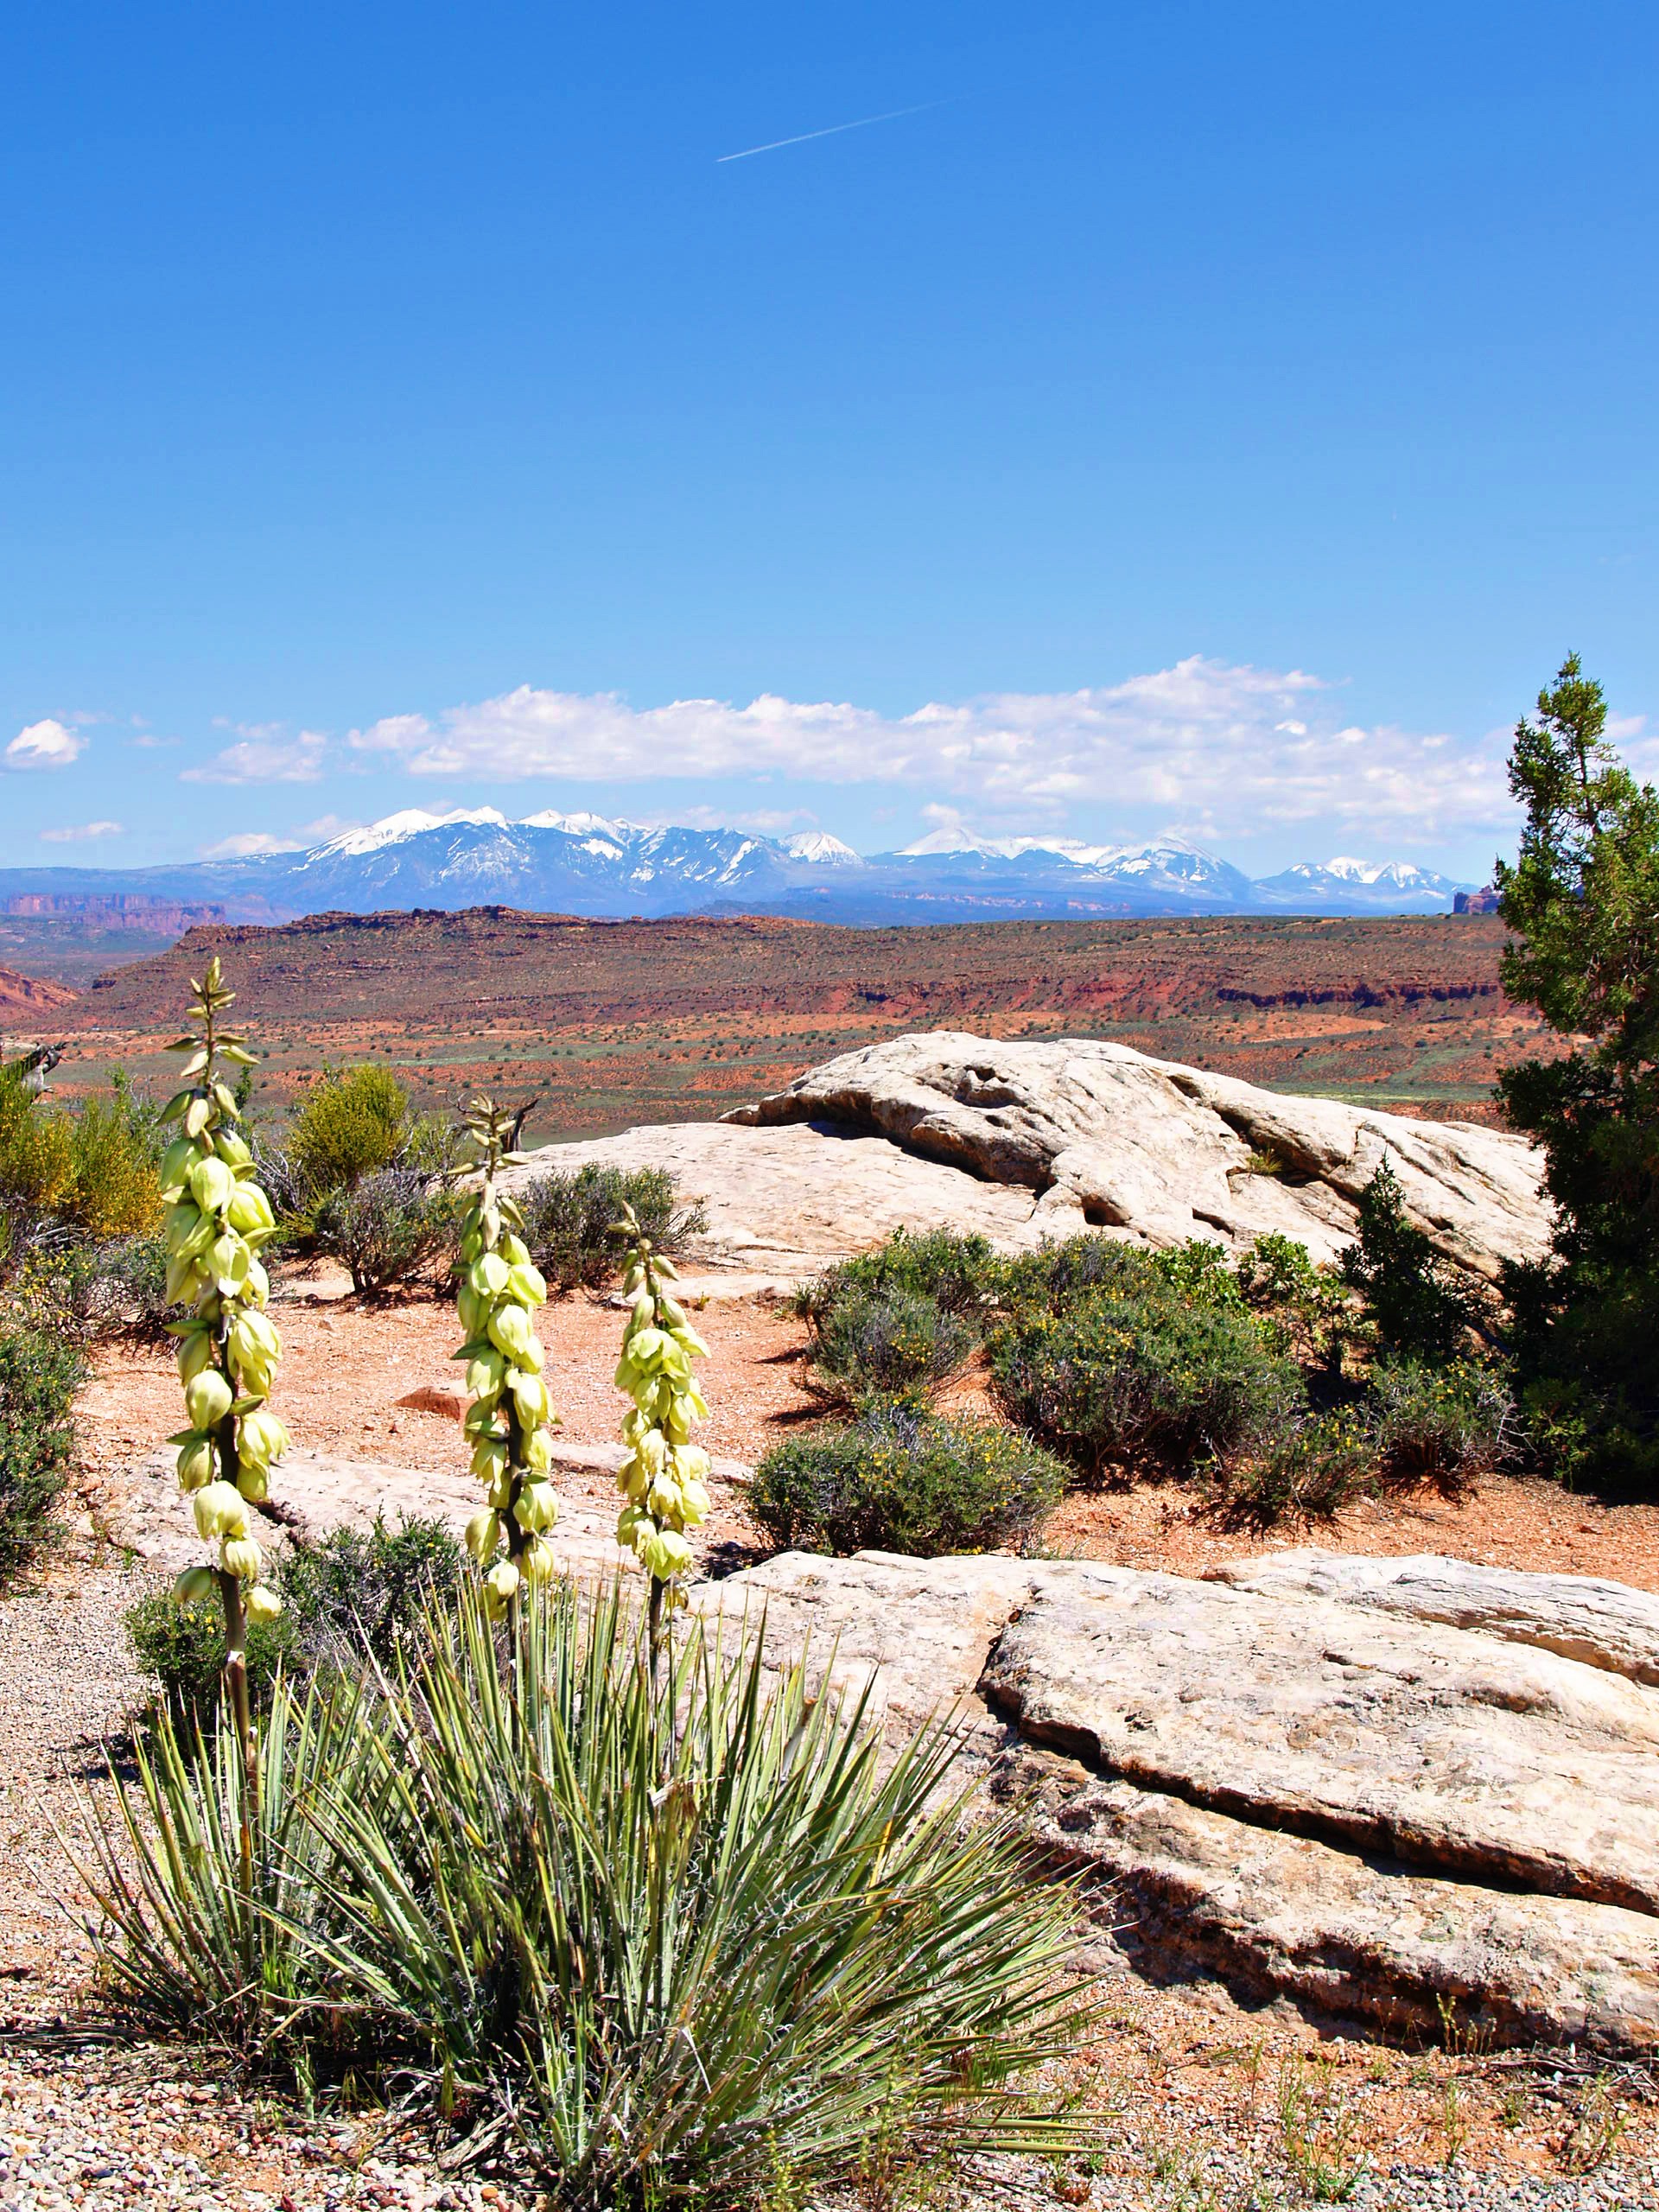
landscape, tree, nature, grass, wilderness, mountain, plant, trail, hill, desert, flower, lake, valley, scenery, usa, soil, flowers, arizona, rocks, utah, plateau, ecosystem, natural environment, aeolian landform, snow caped